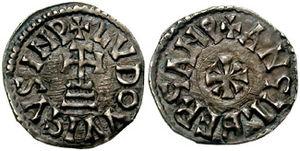
Adalgis ou Adelchis est un prince lombard de Bénévent de novembre/décembre 853 à fin mai 878,